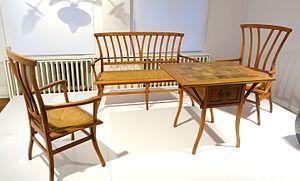
L'Art social est un concept apparu à la fin du XIXᵉ siècle en France dans la foulée des revendications sociales portées par des groupes d'intellectuels anarchistes et de politiciens solidaristes. Cette idée s'inscrit dans une démarche moderniste en occident valorisant les arts utiles à la société et s'opposant au concept de l'Art pour l'Art et de l'Art académique. Quelques artistes des avant-gardes s'associent au concept sur le plan théorique et éducatif. Les architectes et les artistes-artisans des métiers de l'art sont les principaux intervenants aux développements des différents mouvements artistiques et propositions esthétiques transformant le cadre de vie sociale de 1890 à 1960. La fin de la modernité et des avant-gardes artistiques et l'avènement d'un espace public hautement esthétisé au milieu du XXᵉ siècle ouvrent de nouvelles voies artistiques. L'une dite Art contemporain rompt avec la tradition des beaux-arts, applique les idées de Marcel Duchamp appuyé par les institutions académiques, les musées et galeries d'art, les collectionneurs et le marché de l'art.